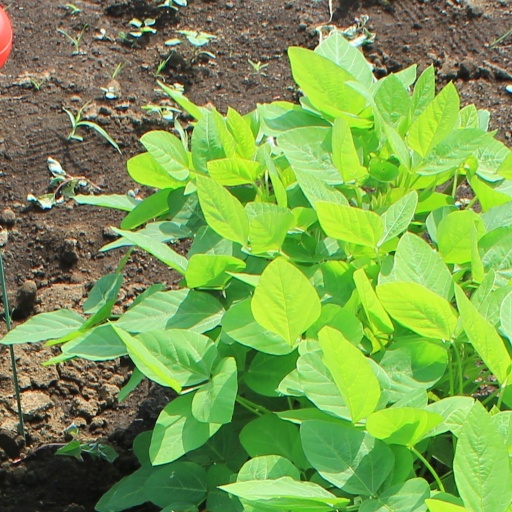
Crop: soybean